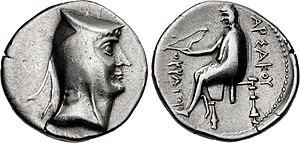
Arsace Iᵉʳ, chef de la tribu scythe des Parni, est le fondateur de la dynastie des Arsacides. Il prend le pouvoir en Parthie vers 238 av. J.-C. marquant les débuts de l'empire parthe qui s'étend aux dépens du royaume séleucide.